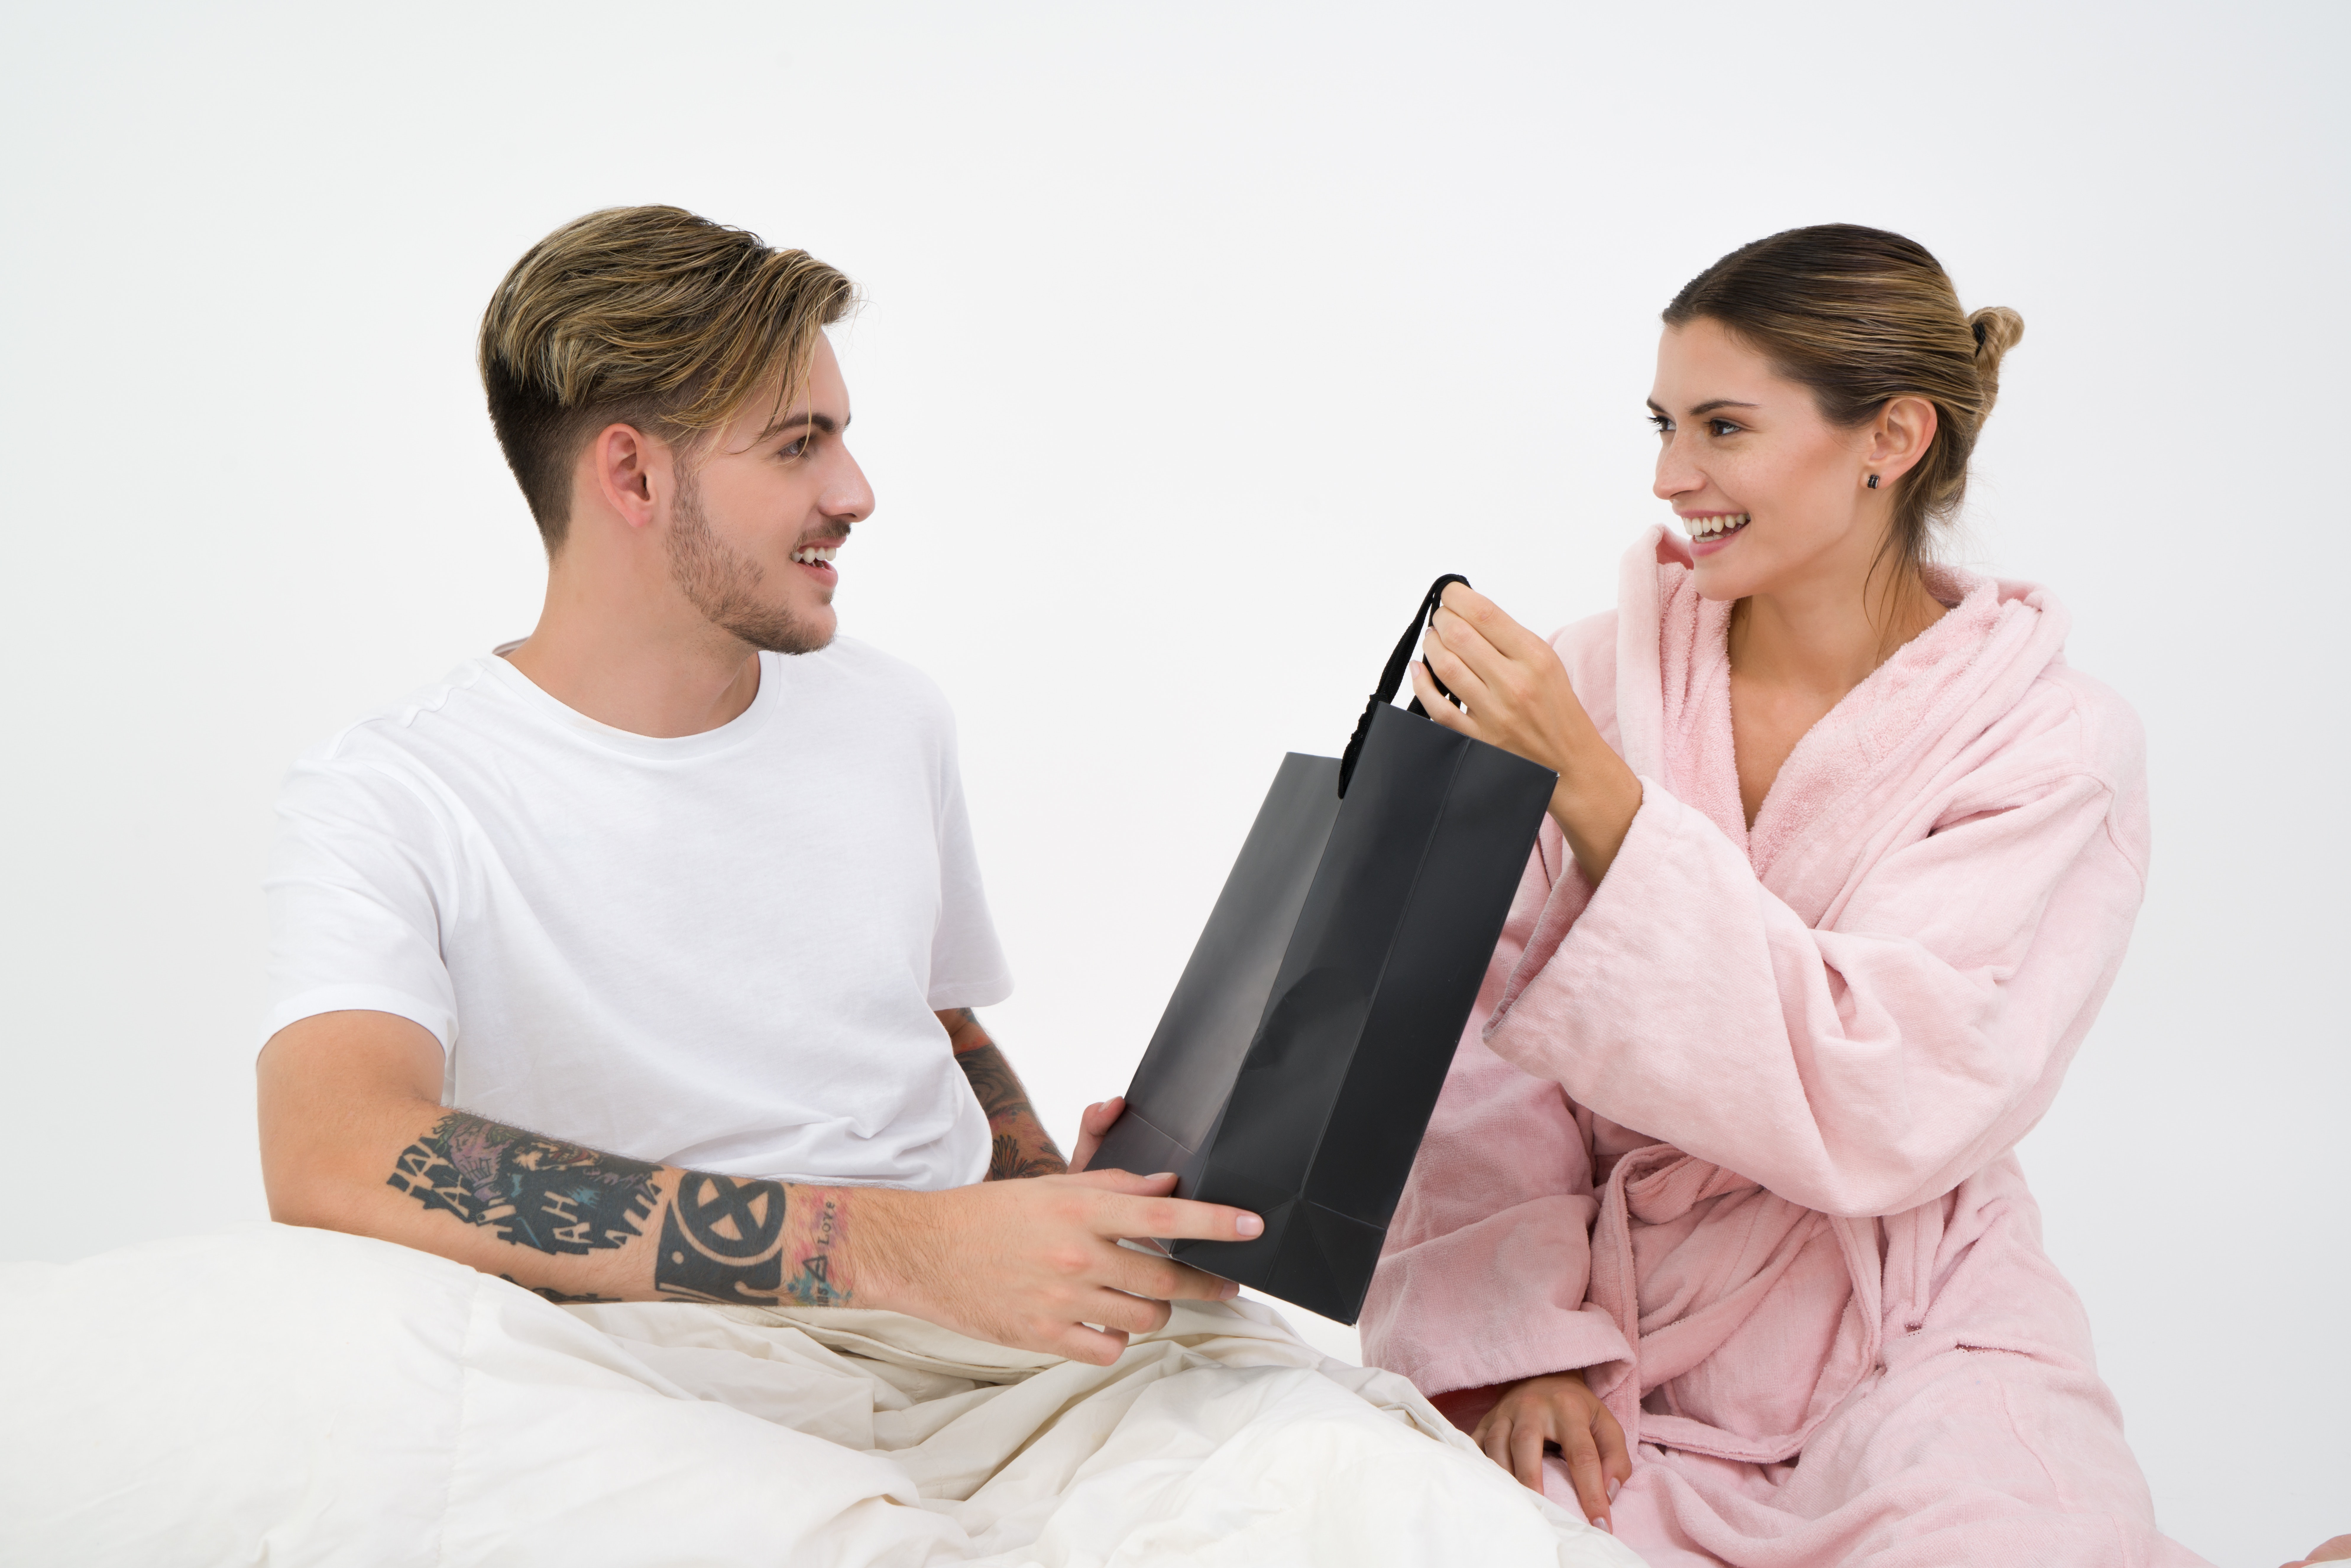
shoulder, sitting, girl, communication, conversation